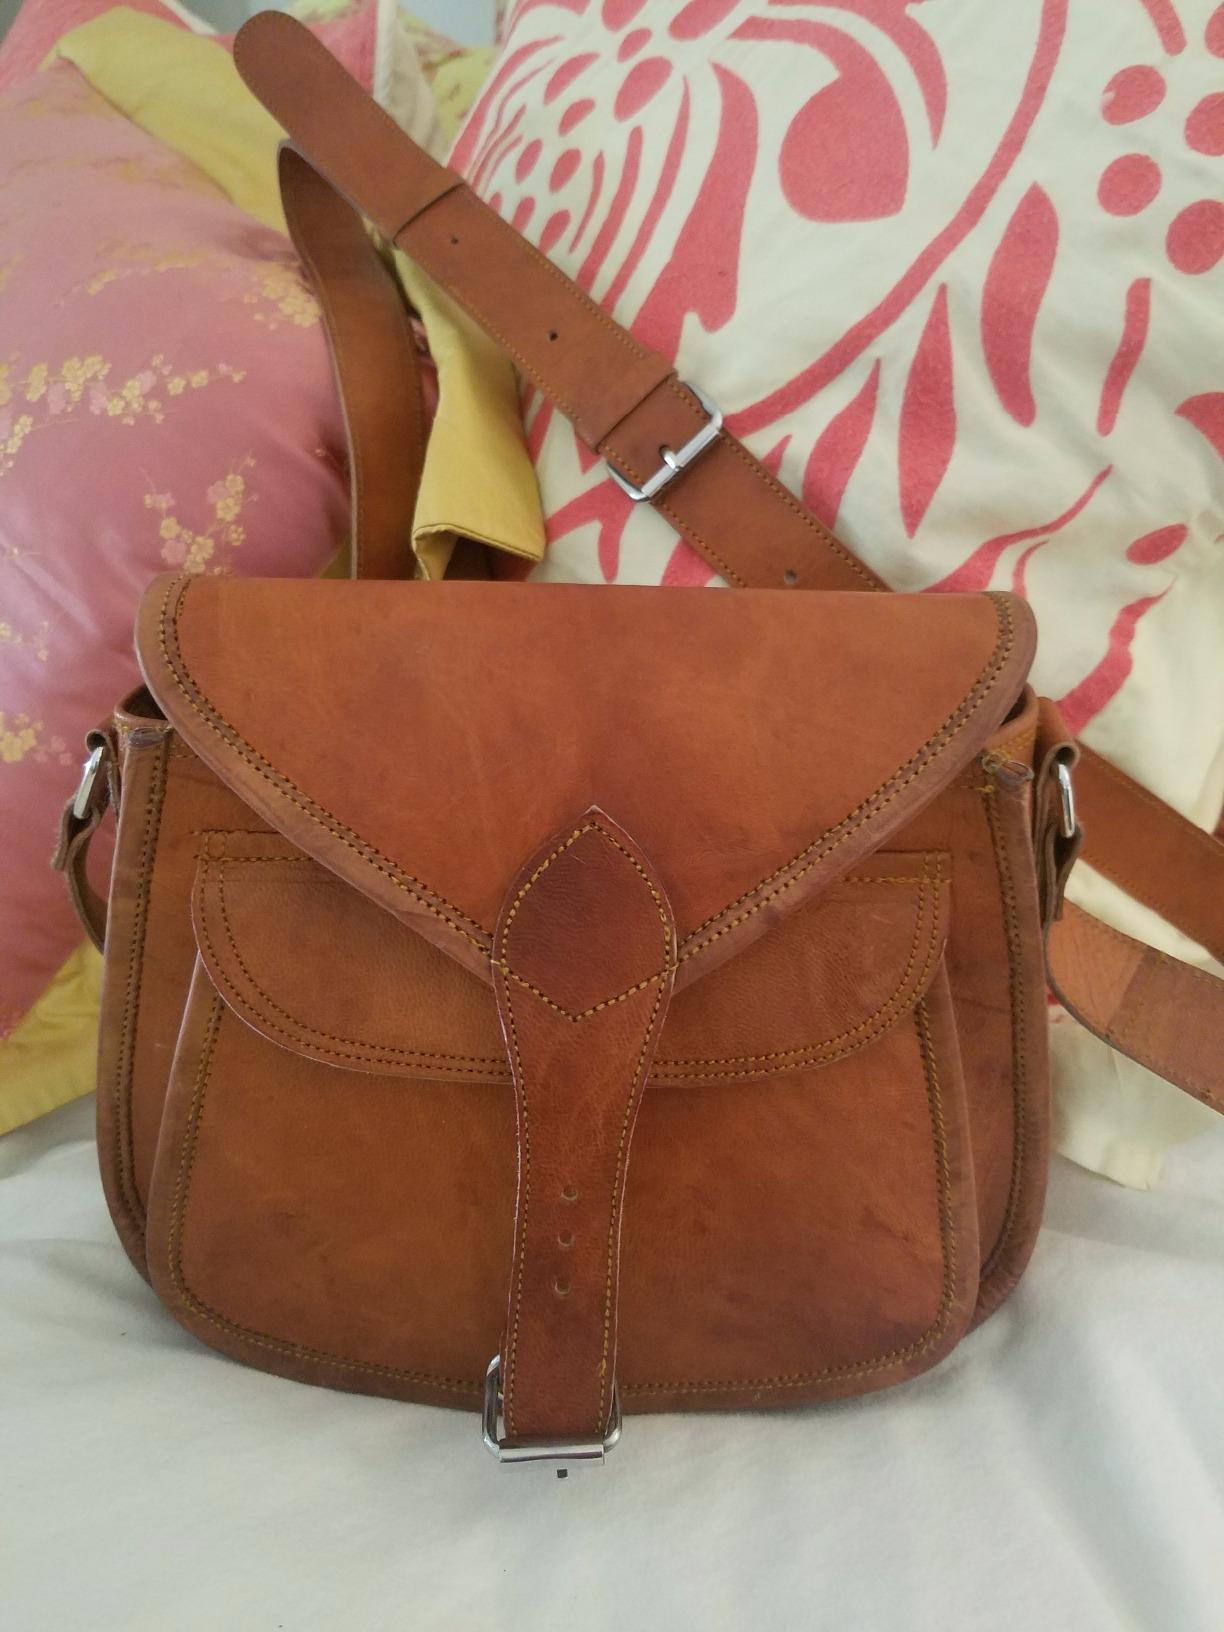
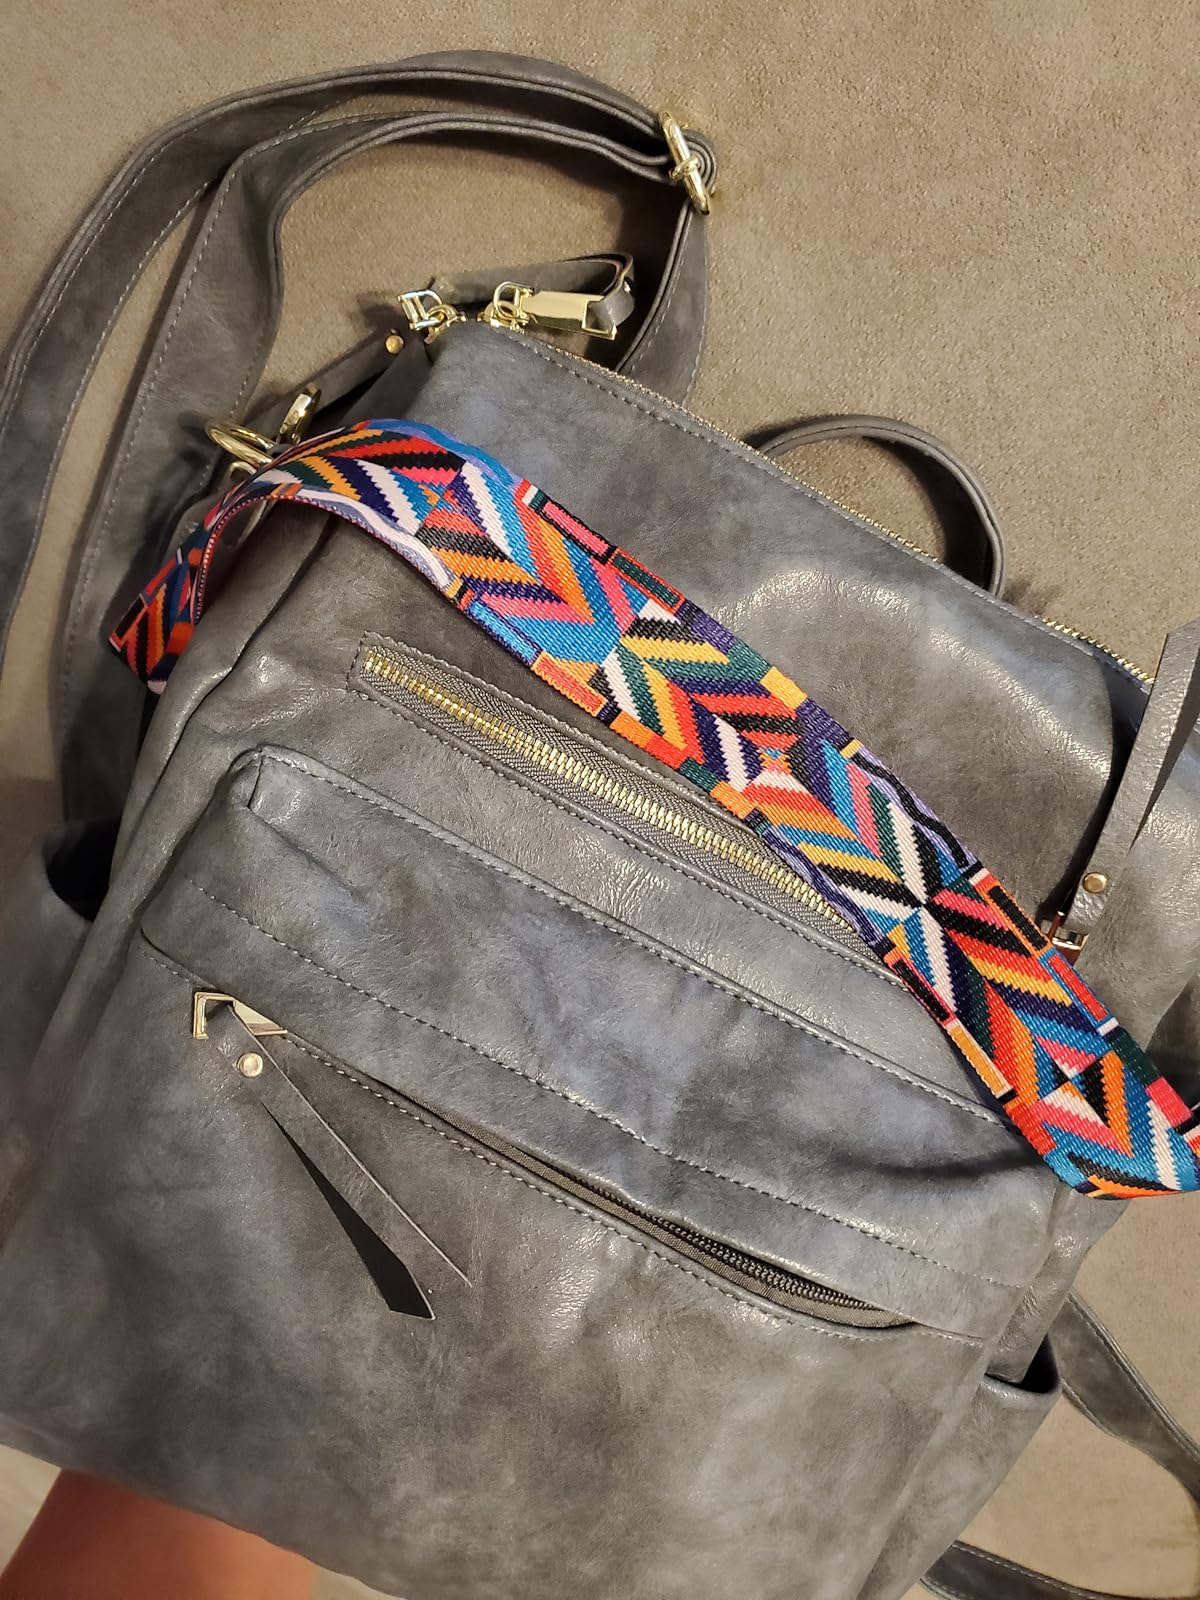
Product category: accessories_handbag
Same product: no